Adelaide Malanotte

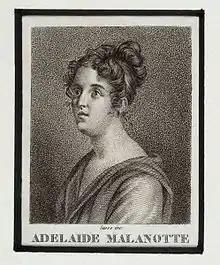
Print of Adelaide Malanotte by Giovanni Antonio Sasso (c. 1810)

Adelaide Malanotte (1785 – 31 December 1832) was an Italian operatic contralto who performed in major opera houses in Italy from 1806 to 1821. She is best known for creating the title role in the world premiere of Gioachino Rossini's "Tancredi" in 1813. After her marriage, she performed under the name Adelaide Montresor. Her son, Giovanni Battista Montresor, had a career as a tenor and impresario in the United States. From 1812 until her death 20 years later she carried on an extra-marital affair with the poet Luigi Lechi.